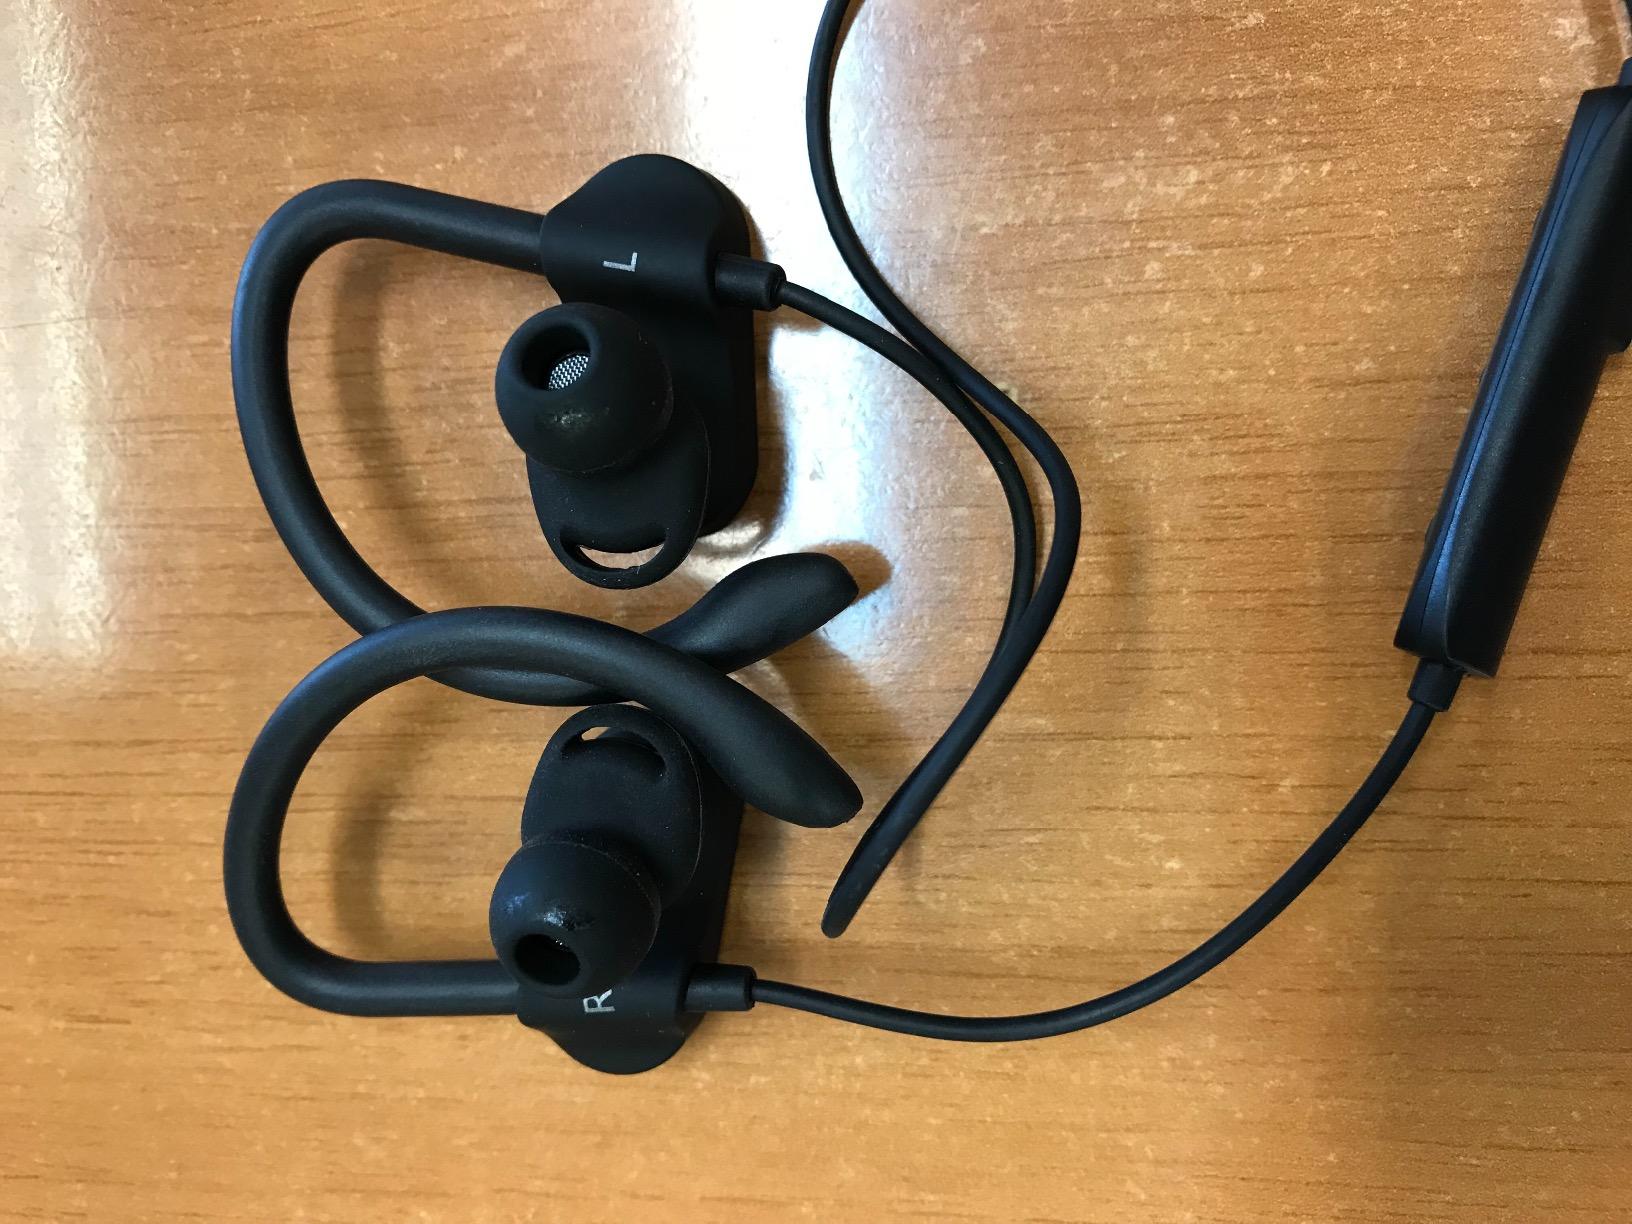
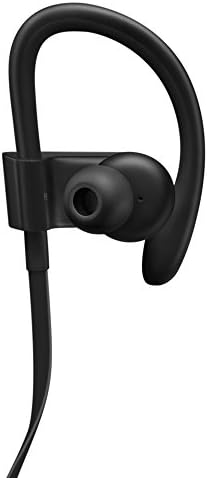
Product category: headphones
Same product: no